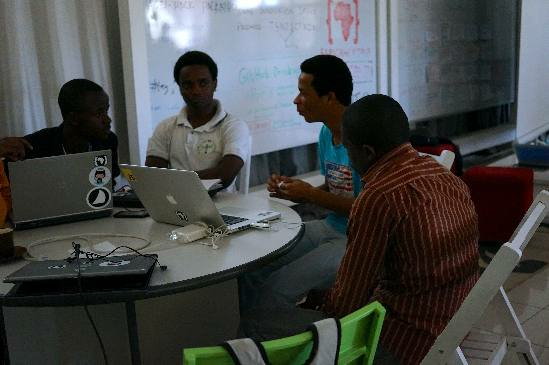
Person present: Yes